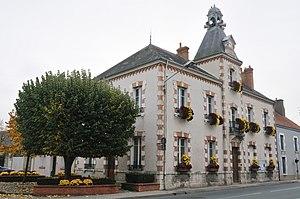
Mairie de Chevilly, Loiret, France
Chevilly est une commune française, située dans le département du Loiret en région Centre-Val de Loire.